Juanita Kidd Stout

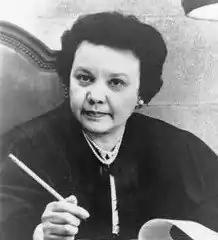
Juanita Kidd Stout

Juanita Kidd Stout (March 7, 1919 – August 21, 1998) was an American attorney and jurist who served as a justice of the Supreme Court of Pennsylvania from 1988 to 1989. She had previously operated a private legal practice in Philadelphia, Pennsylvania.